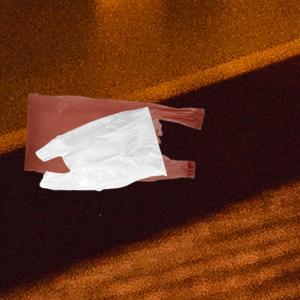
Label: plasticbags